Gråbrødretorv 4

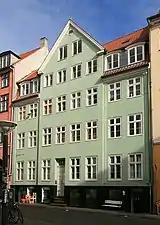
Gr¨br'dretprv 4-

Gråbrødretorv 4 is a three-winged complex, surrounding three sides of a central courtyard, constructed with a masonry front towards the street but apart from that with timber framing. The front wing is constructed with three storeys over a walk-out basement. The facade is rendered in a pale green colour, contrasted by the white window frames and a substantial white cornice. The slightly projecting four-bay median risalit is tipped by a through-going gabled wall dormer with cornice returns and an oval oculus. The two outer bays on each side of the median risalit are flanked by lesenes. The main entrance in the fourth bay from the left is accessed via a short flight of sandstone steps. The inset door is tipped by a large transom window. The Mansard roof is clad in red tile and features four dormer windows, two on each side of the gabled wall dormer.